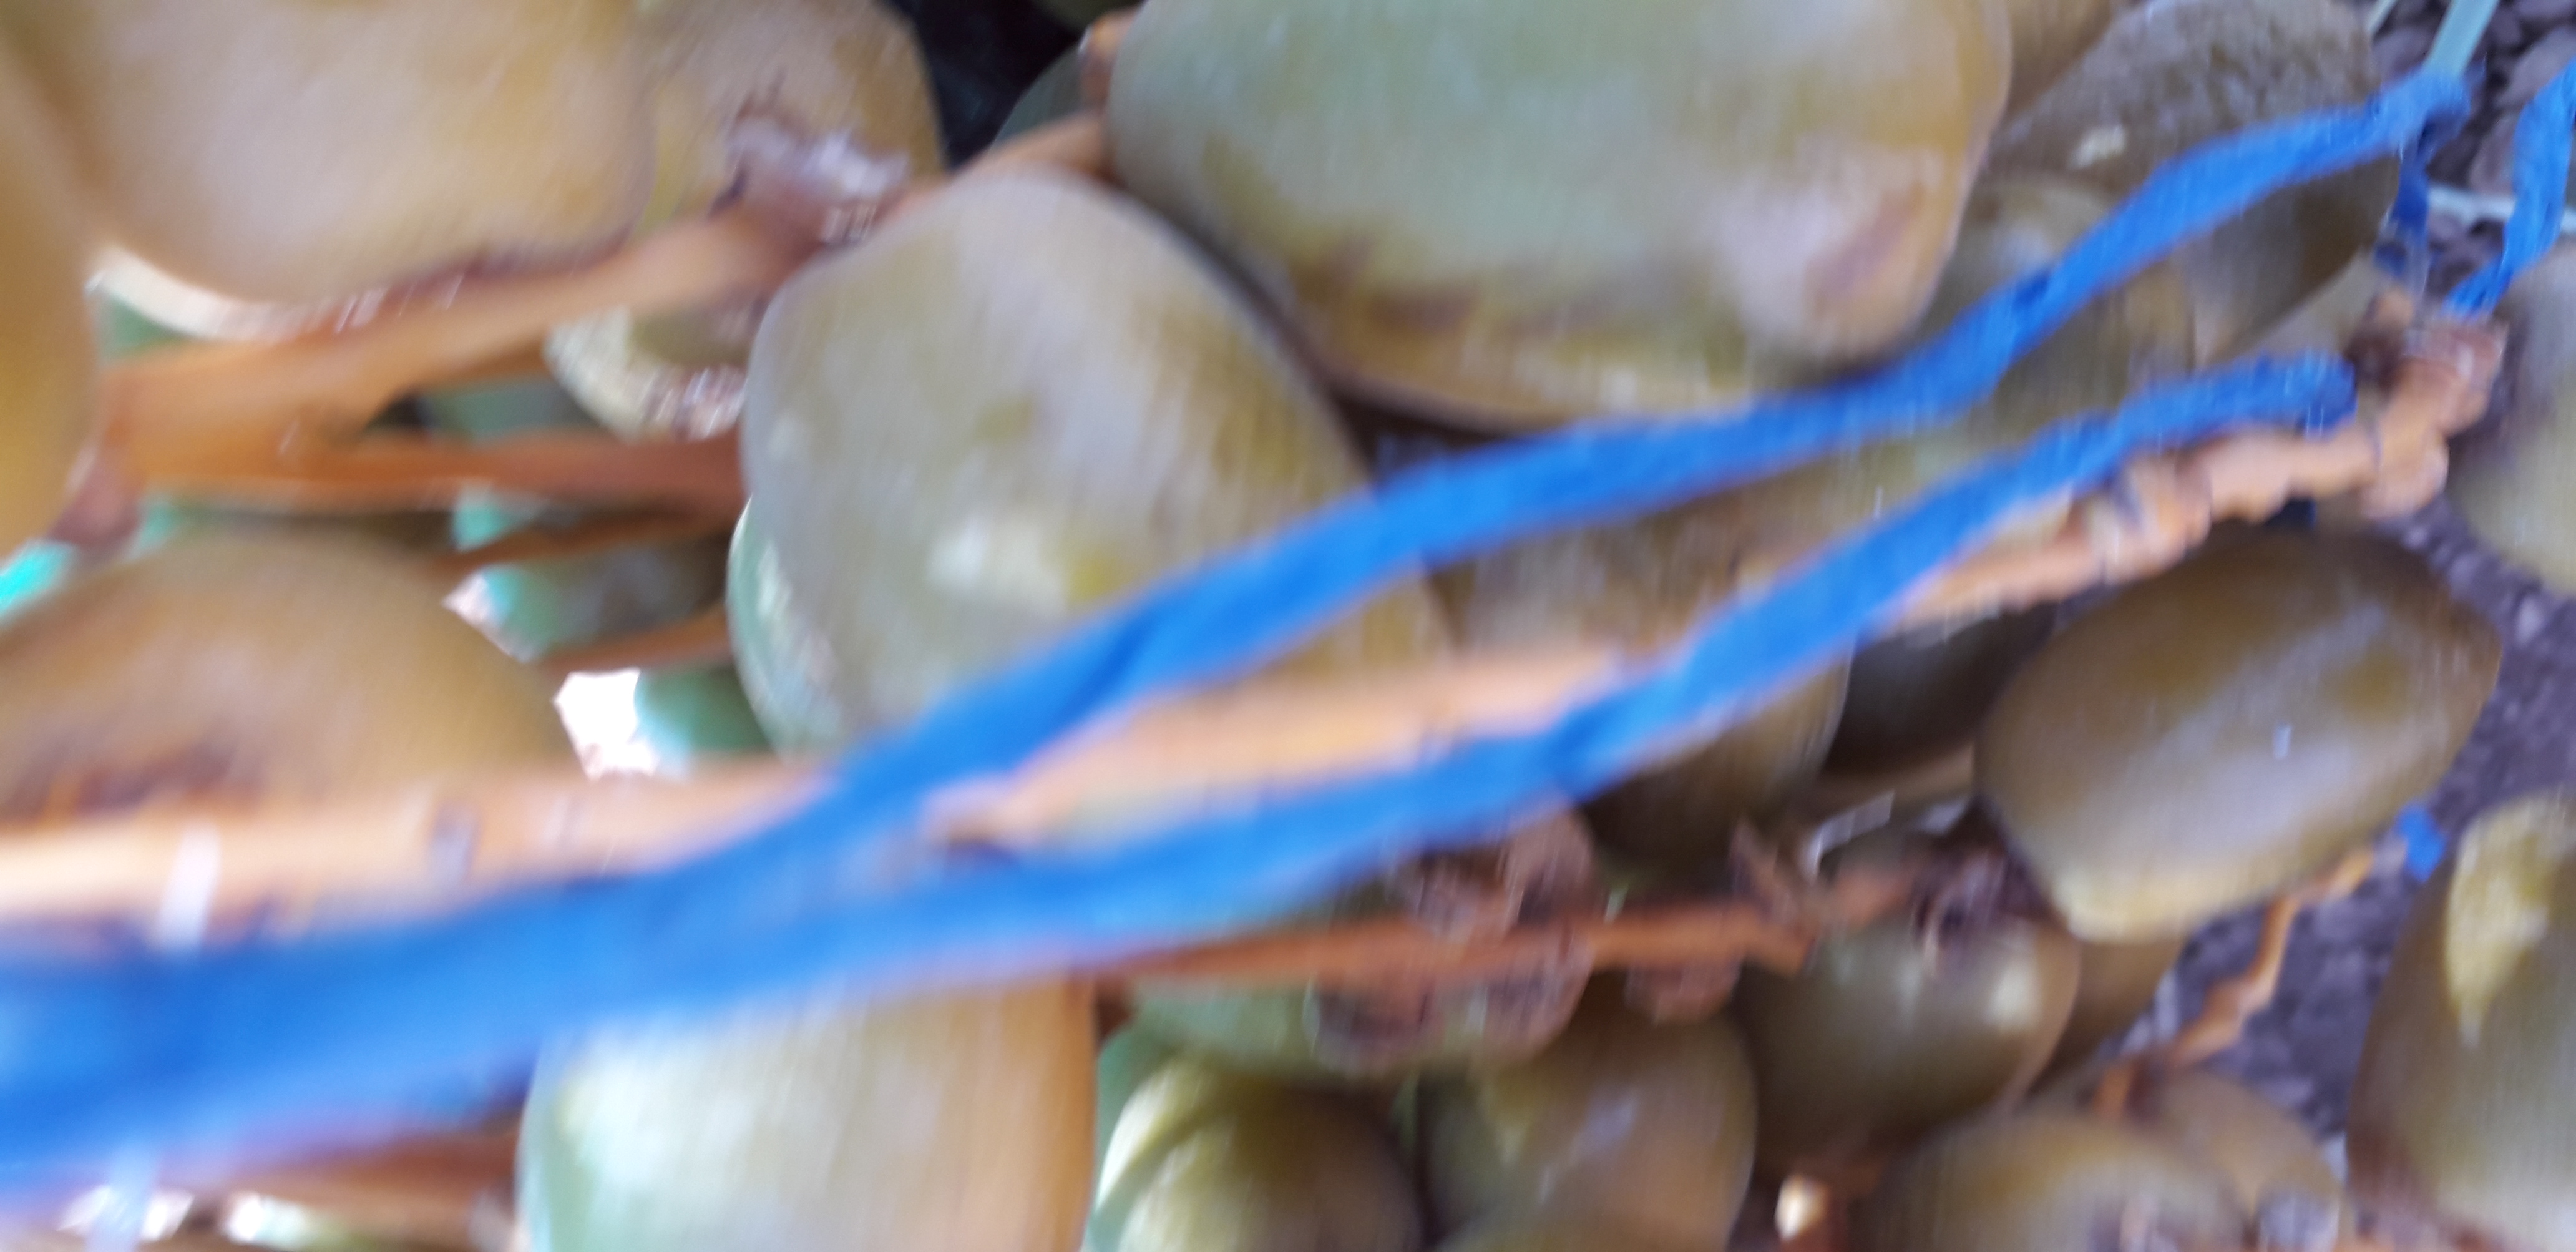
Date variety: Boufagous